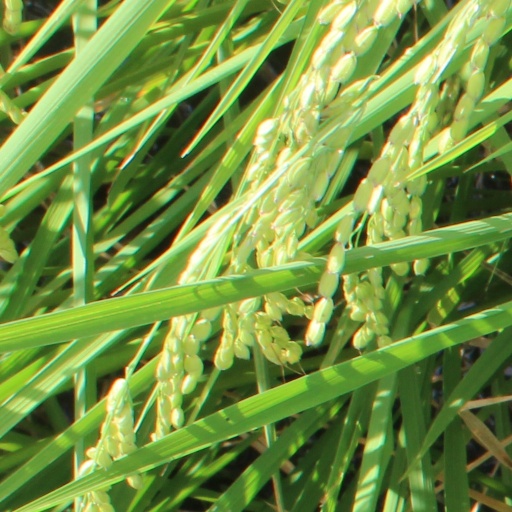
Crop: rice